Bugatti Royale

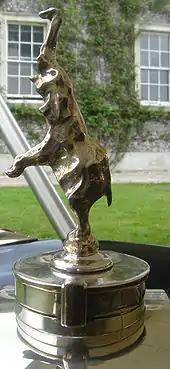
Type 41 radiator cap with elephant mascotte

The Type 41 is said to have come about because Alsatian autobuilder Ettore Bugatti took exception to the comments of an English lady who compared his cars unfavourably with those of Rolls-Royce.